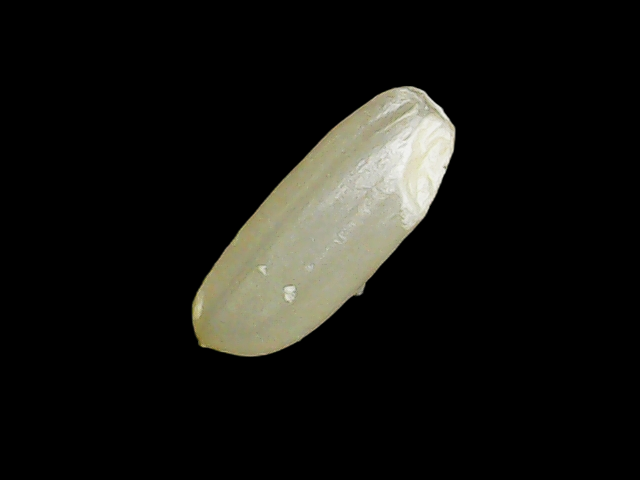
Rice variety: Binadhan12